List of birds of the Gambia

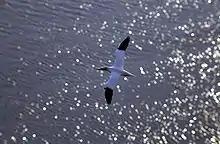
Northern gannets are sometimes seen offshore, generally after strong harmattan winds.

Gannets and boobies are large seabirds with long beaks and long, pointed wings. They eat fish, which they hunt by plunge-diving from heights of up to 30 m and chasing their prey underwater. They nest colonially on islands and along coasts, either on the ground or in trees.